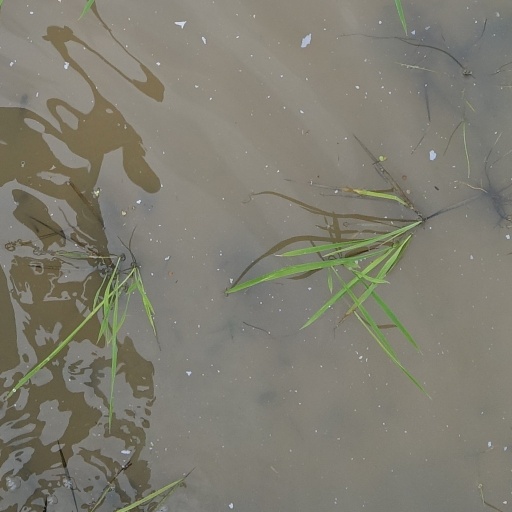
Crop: rice